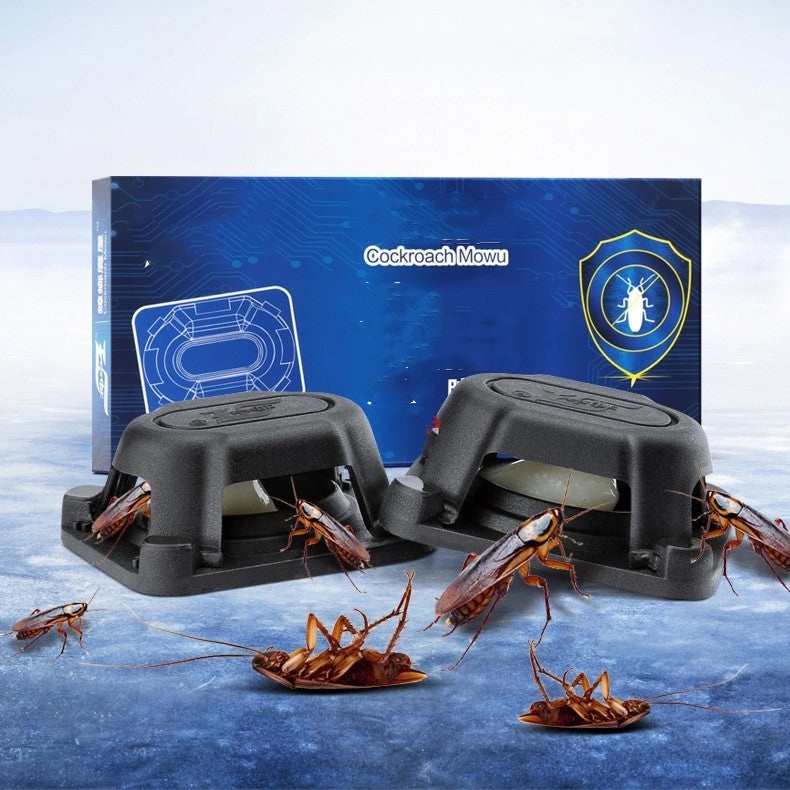
Roach Poison Control - Effective Cockroach Killer
Introducing Roach Poison Control by BiBi, your ultimate solution for effective cockroach management. Say goodbye to unwanted pests with this powerful cockroach killer. Designed for efficiency, Roach Poison Control targets cockroach infestations in various environments. Whether it's your kitchen or garage, this product ensures comprehensive roach extermination. The specialized formula of Roach Poison Control makes it an excellent choice for home pest control. It not only eradicates roaches but also prevents future invasions. This cockroach killer is easy to use. Place the bait strategically around affected areas for maximum impact. Roach Poison Control by BiBi guarantees swift action with long-lasting effects. It's ideal for persistent roach problems. The product works invisibly, allowing you to maintain a clean environment. This reliable roach poison control method is safe for household use. It's designed to target roaches without harming other insects beneficial to your environment. The convenient packaging allows for simple application. No more struggling with complex solutions for roach control. SHINEBOX proudly offers this effective solution from BiBi. Trust in our product's craftsmanship to keep your home roach-free. Roach Poison Control is your dependable partner in maintaining a pest-free home. Crafted to meet high standards, this cockroach killer provides a seamless solution to pest issues. Enjoy peace of mind with Roach Poison Control , knowing you've chosen a product trusted by many homeowners nationwide.
Brand: SHINEBOX
Category: Home & Garden > Household Supplies > Pest Control > Pesticides > Sepiolites